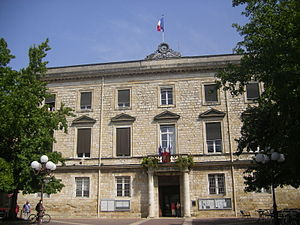
Agen
Rådhuset i Agen
Rådhuset i Agen
Agen er hovedby i det franske departement Lot-et-Garonne. Byen ligger ved floden Garonne, og kanalen Canal de Garonne løber igennem byen. Indbyggerne kaldes agenais eller agenois.